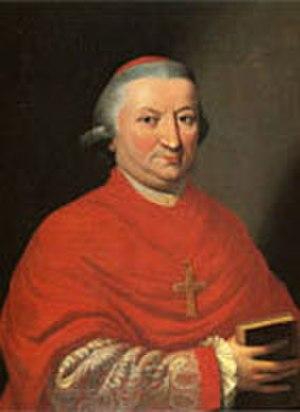
Angelo Maria Durini est un cardinal italien du XVIIIᵉ siècle. Il est le neveu du cardinal Carlo Francesco Durini.